Radama I

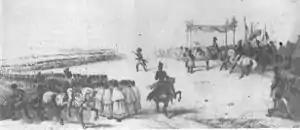
Illustration of Radama reviewing his troops (1825)

During this time and with the help of the British, Radama's military became the dominant force, allowing him to unify the island by force. Radama reportedly admired Napoleon Bonaparte and drew upon European structure and tactics to modernize his army, which included French, British and Jamaican generals. In each newly conquered territory, administrative posts were built within fortified garrisons ("rova") on the model of the original Rova of Antananarivo. These were staffed with Merina colonists called "voanjo" ("peanuts").